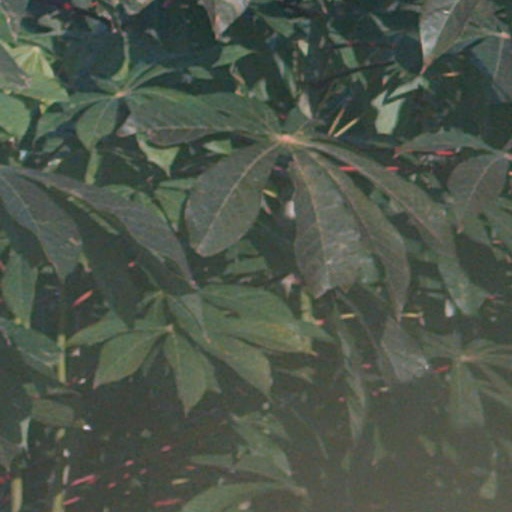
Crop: cassava